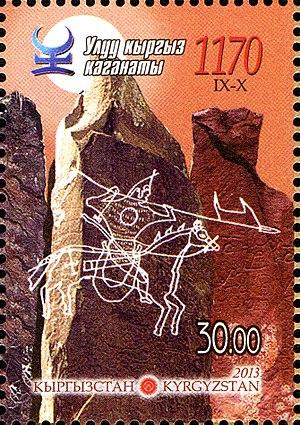
Le khaganat kirghize du Ienisseï qui se forme en 840 et disparaît en 925 est un khaganat fondé par les Kirghiz du Ienisseï, un peuple turc autour du fleuve Ienisseï. Centré sur le territoire de l'actuelle Mongolie, il remplace le khaganat ouïghour, également turc, qui y régnait, ces derniers fuyants alors au Sud, dans ce qui devient l'actuel Xinjiang et l'actuel Gansu. Le khaganat est défait lorsque les Khitans de la dynastie Liao conquièrent ce territoire.